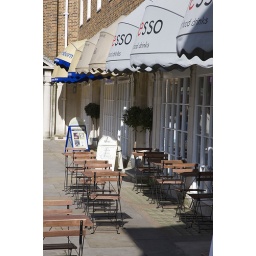
Cafe tables and chairs on the street in Canterbury, Kent